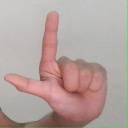
अक्षर: ल